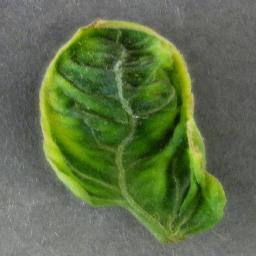
Label: Tomato___Tomato_Yellow_Leaf_Curl_Virus